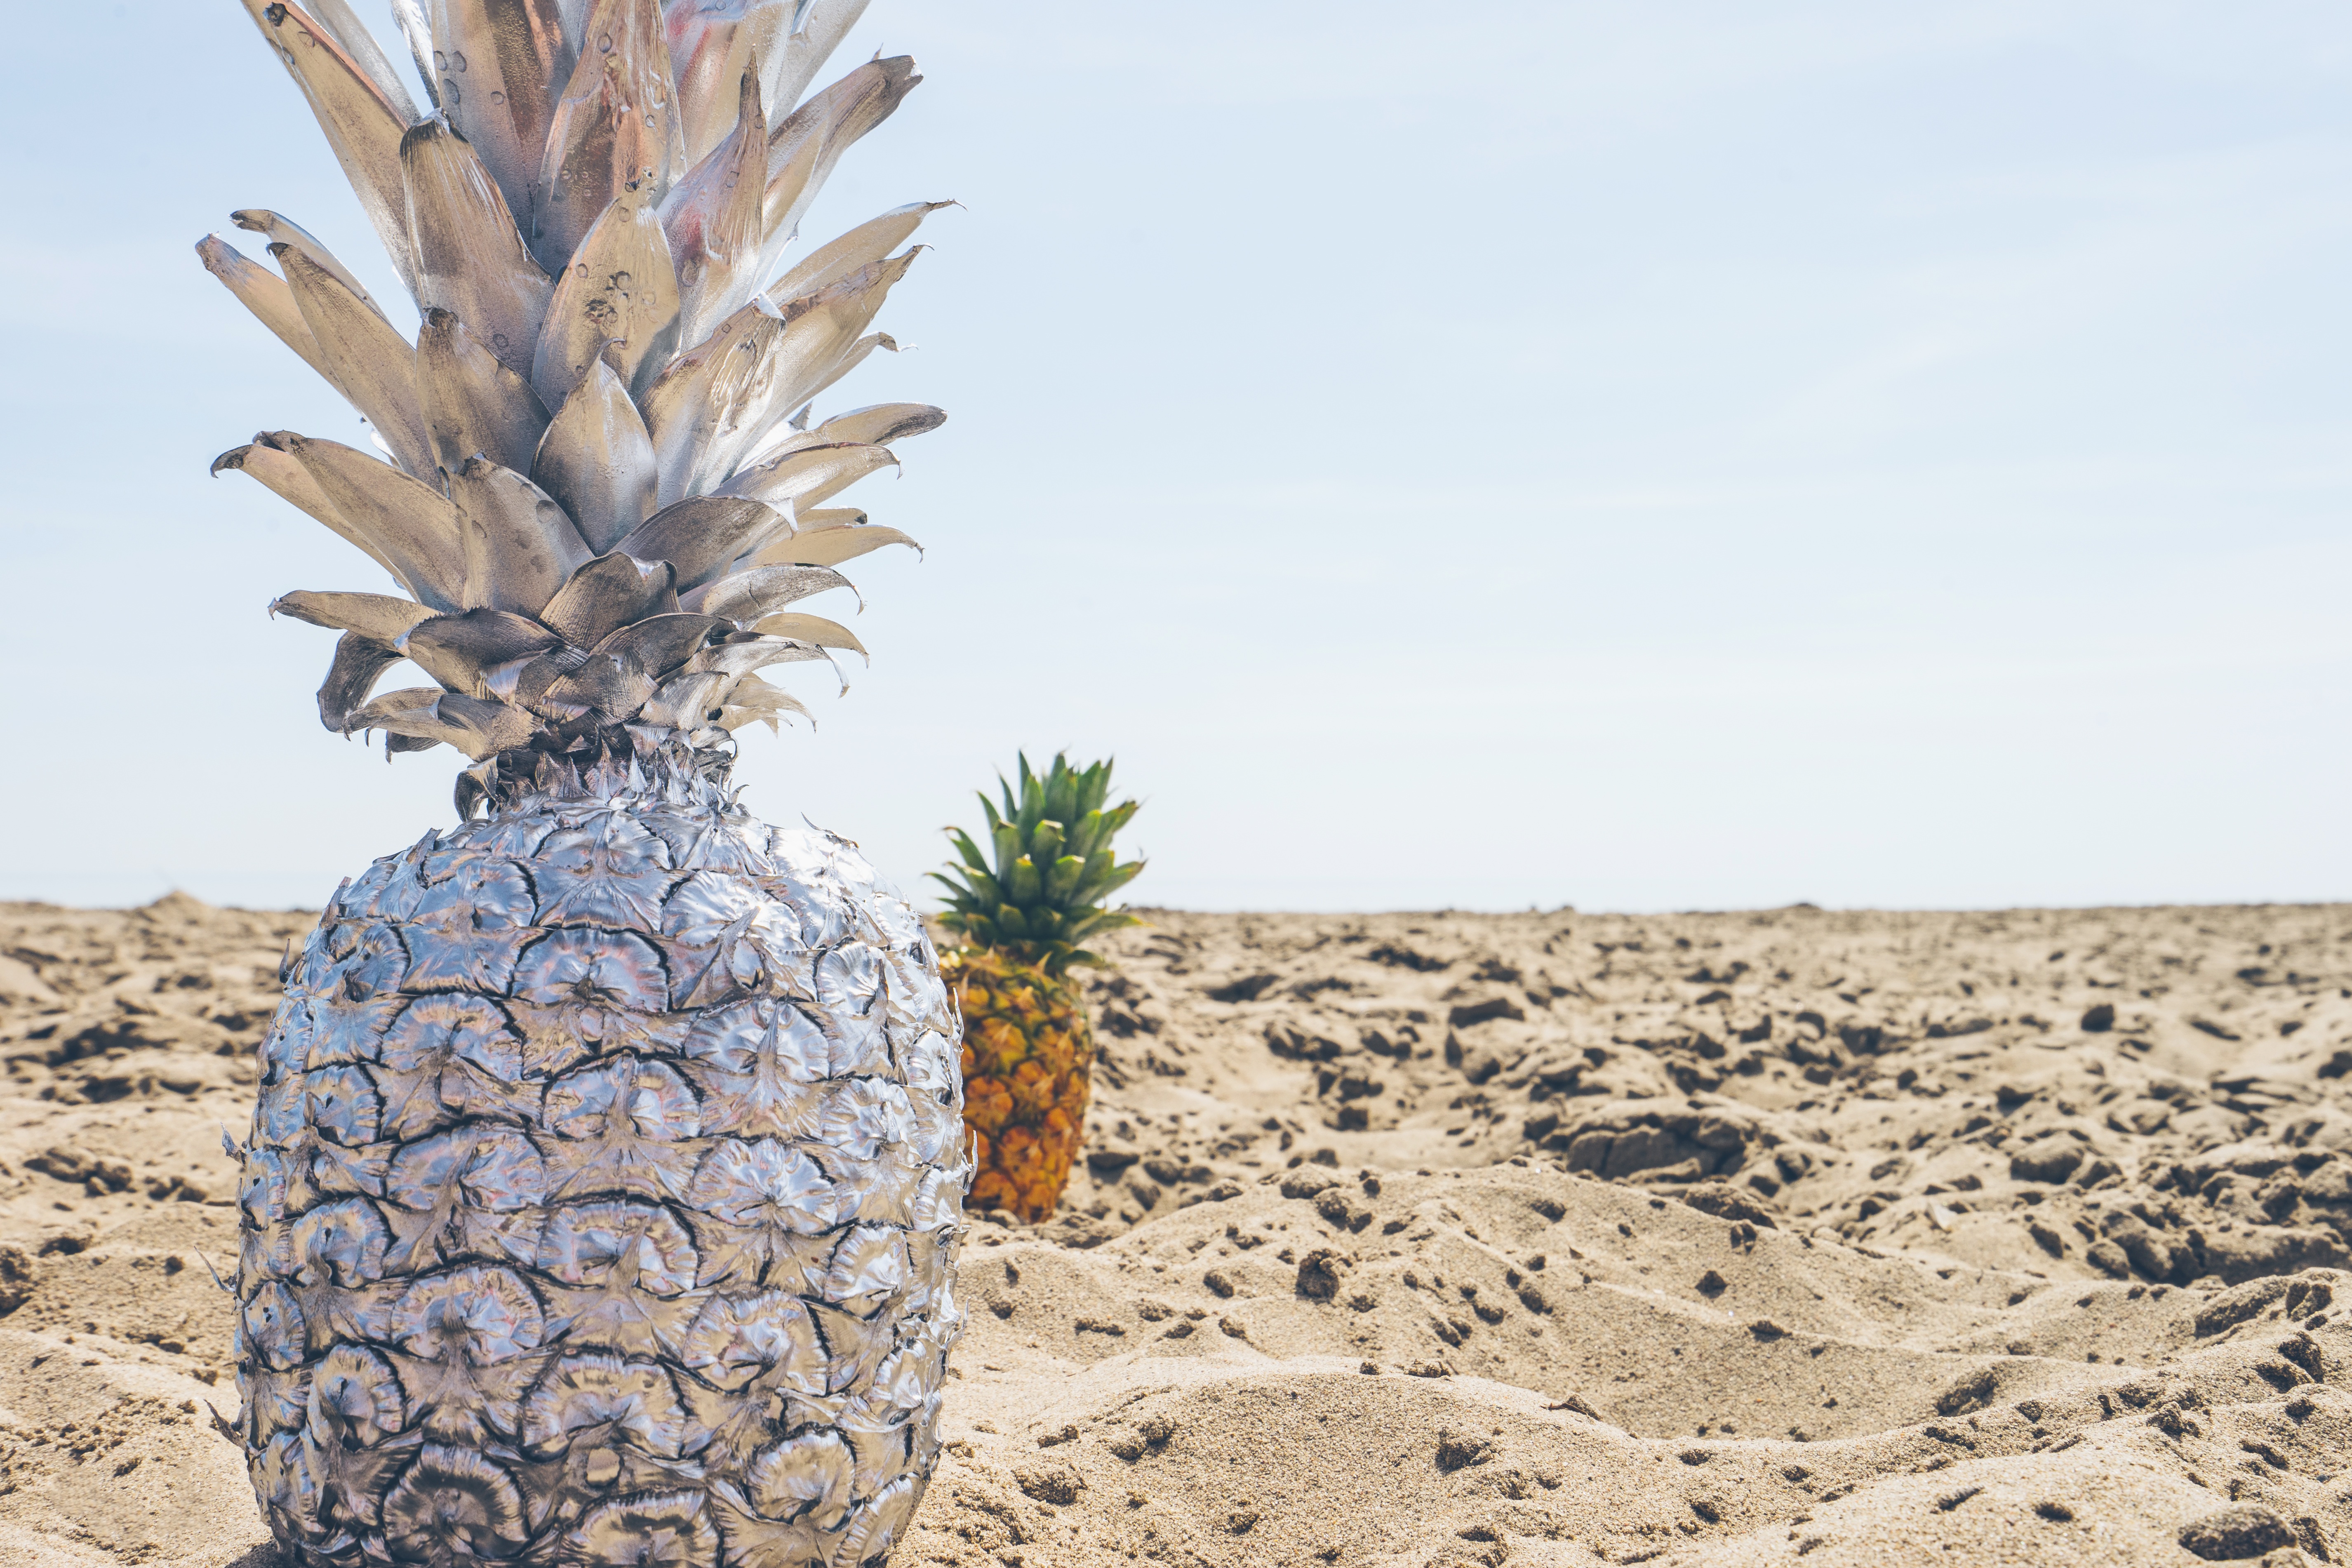
tree, sand, plant, food, produce, soil, agriculture, flowering plant, grass family, land plant, arecales